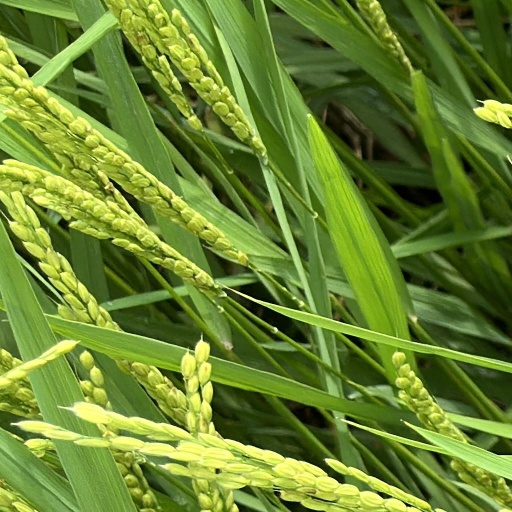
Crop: rice